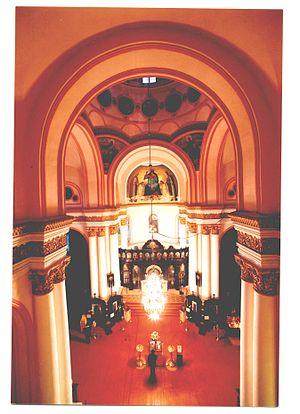
La collégiale Saint-Paul est une église orthodoxe située à Gatchina près de Saint-Pétersbourg, appartenant à l'éparchie de Saint-Pétersbourg. Elle a été construite entre 1846 et 1852 par Roman Kouzmine et Constantin Thon. Le terme de cathédrale n'est pas équivalent à une cathédrale catholique, siège de l'évêque diocésain, mais plus proche du terme de collégiale, car réunissant plusieurs desservants. La cathédrale orthodoxe, siège d'un évêque, est appelée Kafedralny sobor.